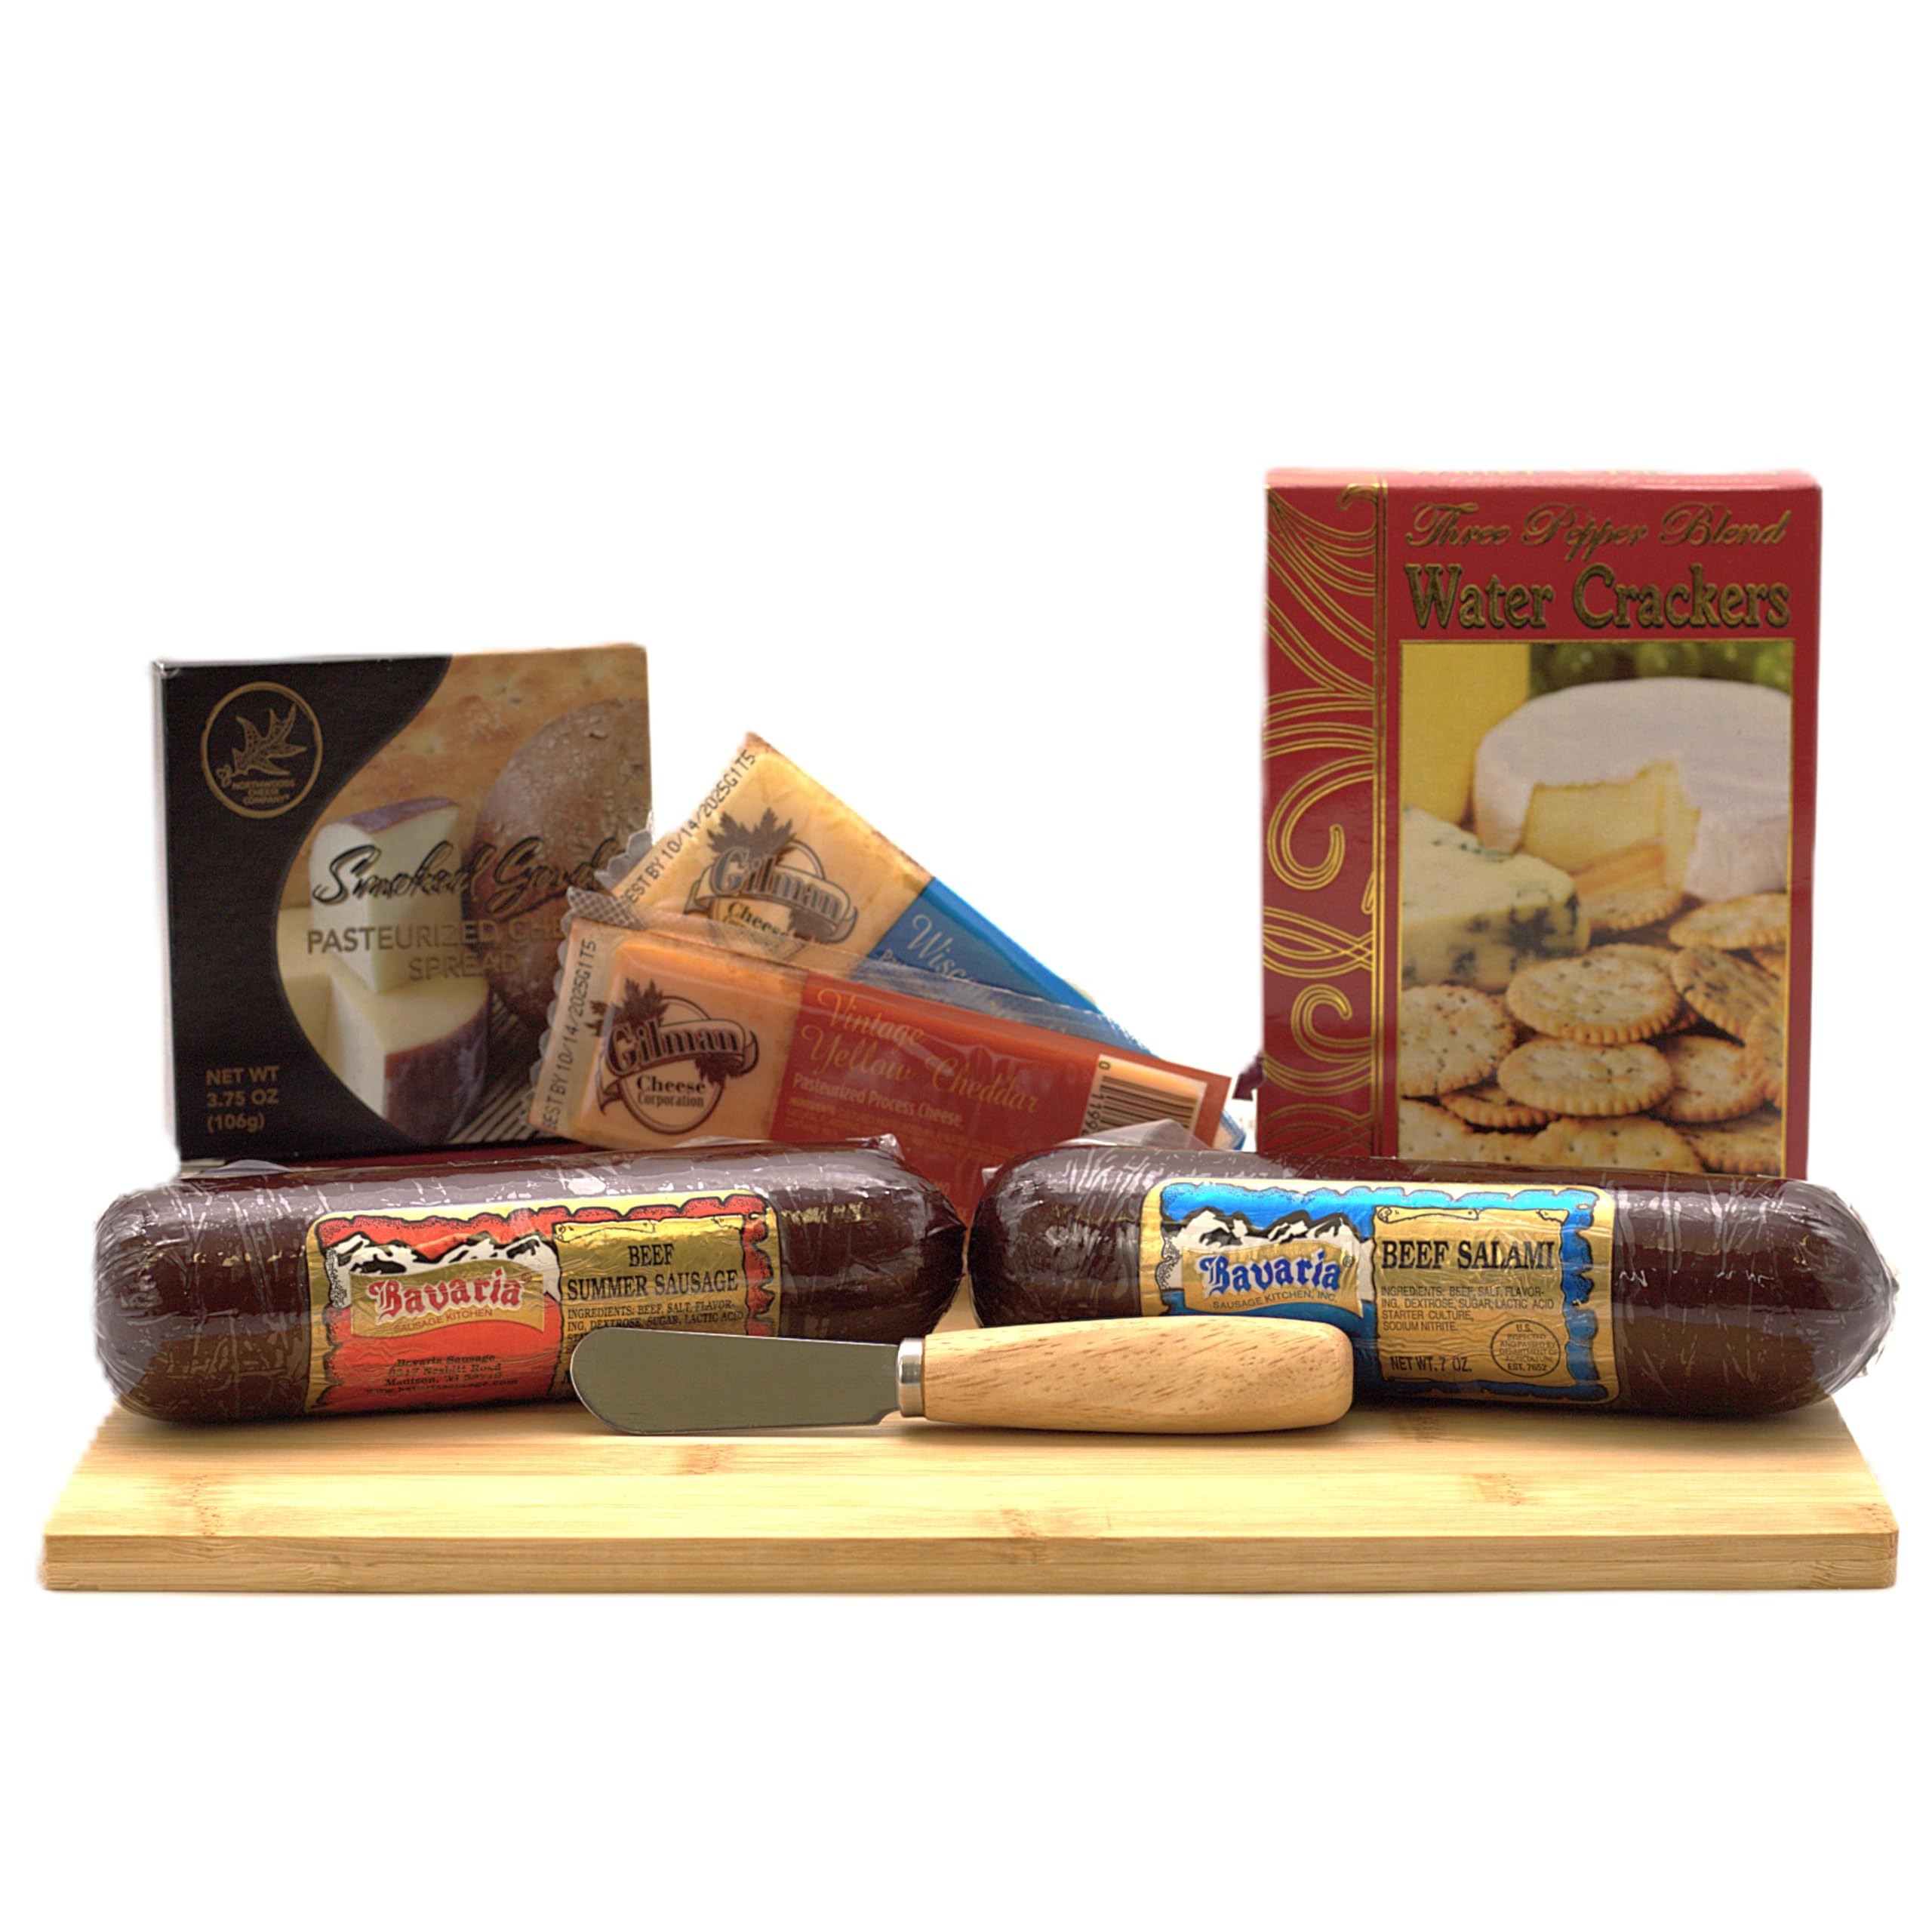
Item Name: Gift Basket Village Charcuterie Gift Set - Perfect Mothers Day Gifts with Cheddar Cheese, Summer Sausage, Salami, Crackers & More - Birthday Gifts for Men & Women, Corporate & Retirement
Bullet Point 1: Charcuterie Boards Gift Set: Indulge in the ultimate charcuterie boards experience with our complete gift set, featuring savory summer sausage, beef sausage, and a variety of cheeses. Perfect for fathers day gifts and thank you gifts.
Bullet Point 2: Gourmet Gift Basket: Our gift basket is a delightful ensemble of beef sausage, salami, and assorted cheese blocks, including cheddar and swiss cheese. It’s an ideal choice for gift baskets for women, mothers day, and more.
Bullet Point 3: Artisanal Cheese and Crackers: Enjoy a premium selection of cheeses paired with gourmet cheese crackers. This gift box is perfect as a birthday gift for men, sympathy gift baskets, or simply as a thank you gesture.
Bullet Point 4: Complete Charcuterie Experience: This charcuterie board set includes a cheese spread and spreader, offering a convenient way to enjoy swiss cheese and other delicacies. Great for mother's day gifts or gift baskets for men.
Bullet Point 5: Versatile Gift Box: Our charcuterie gift box is a versatile option for any occasion. With a mix of meats and cheeses, it makes for excellent mens birthday gift ideas, sympathy gift baskets, or even corporate gifts.
Product Description: Indulge in the art of entertaining with the Gift Basket Village Charcuterie Gift Set, a perfect amalgamation of gourmet flavors and elegance. Ideal for Mother's Day gifts bulk, anniversary gifts for couples, or as Easter gifts for adults, this enchanting gift set promises to elevate any occasion. Whether you're seeking mens birthday gift ideas, fathers day gifts for dad, or a thoughtful housewarming gift, this charcuterie board will delight all your senses. Unveil the charm of this enticing gift set, boasting a medley of charcuterie food items including premium summer sausage and rich beef sausage. Relish the savory delight of gourmet salami and an array of assorted cheese blocks like cheddar cheese, swiss cheese, and the ever-popular cheddar cheese block. Each cheese block is meticulously selected to ensure a rich, smooth texture that melts in your mouth. The Gift Basket Village Charcuterie Gift Set is more than just a collection of meats and cheeses; it's a culinary journey. With a cheese spread and a handy cheese spreader, you can create exquisite cheese and cracker combinations that are so delicious. The set also includes gourmet crackers, providing the perfect crunch to complement the creamy cheeses. Presented on a stylish cutting board, this gift set is perfect for meat and cheese lovers and those who appreciate the finer things in life. Whether used as a centerpiece at parties or as a sophisticated corporate gift, this charcuterie board is versatile enough to please adults of all ages. It’s not just a gift; it’s an experience. The Gift Basket Village Charcuterie Gift Set is also an excellent choice for thank you gifts or sympathy gift baskets, offering a comforting touch during challenging times. With its shelf-stable food items, this gift set is ready for delivery, ensuring a hassle-free gifting experience. Celebrate special moments with Gift Basket Village. Whether you're gifting for Mother's Day, a birthday, or just because, this charcuterie box is a testament to your thoughtfulness. Order today and give the gift of gourmet indulgence.
Value: 1.0
Unit: Count

Price: 50.35